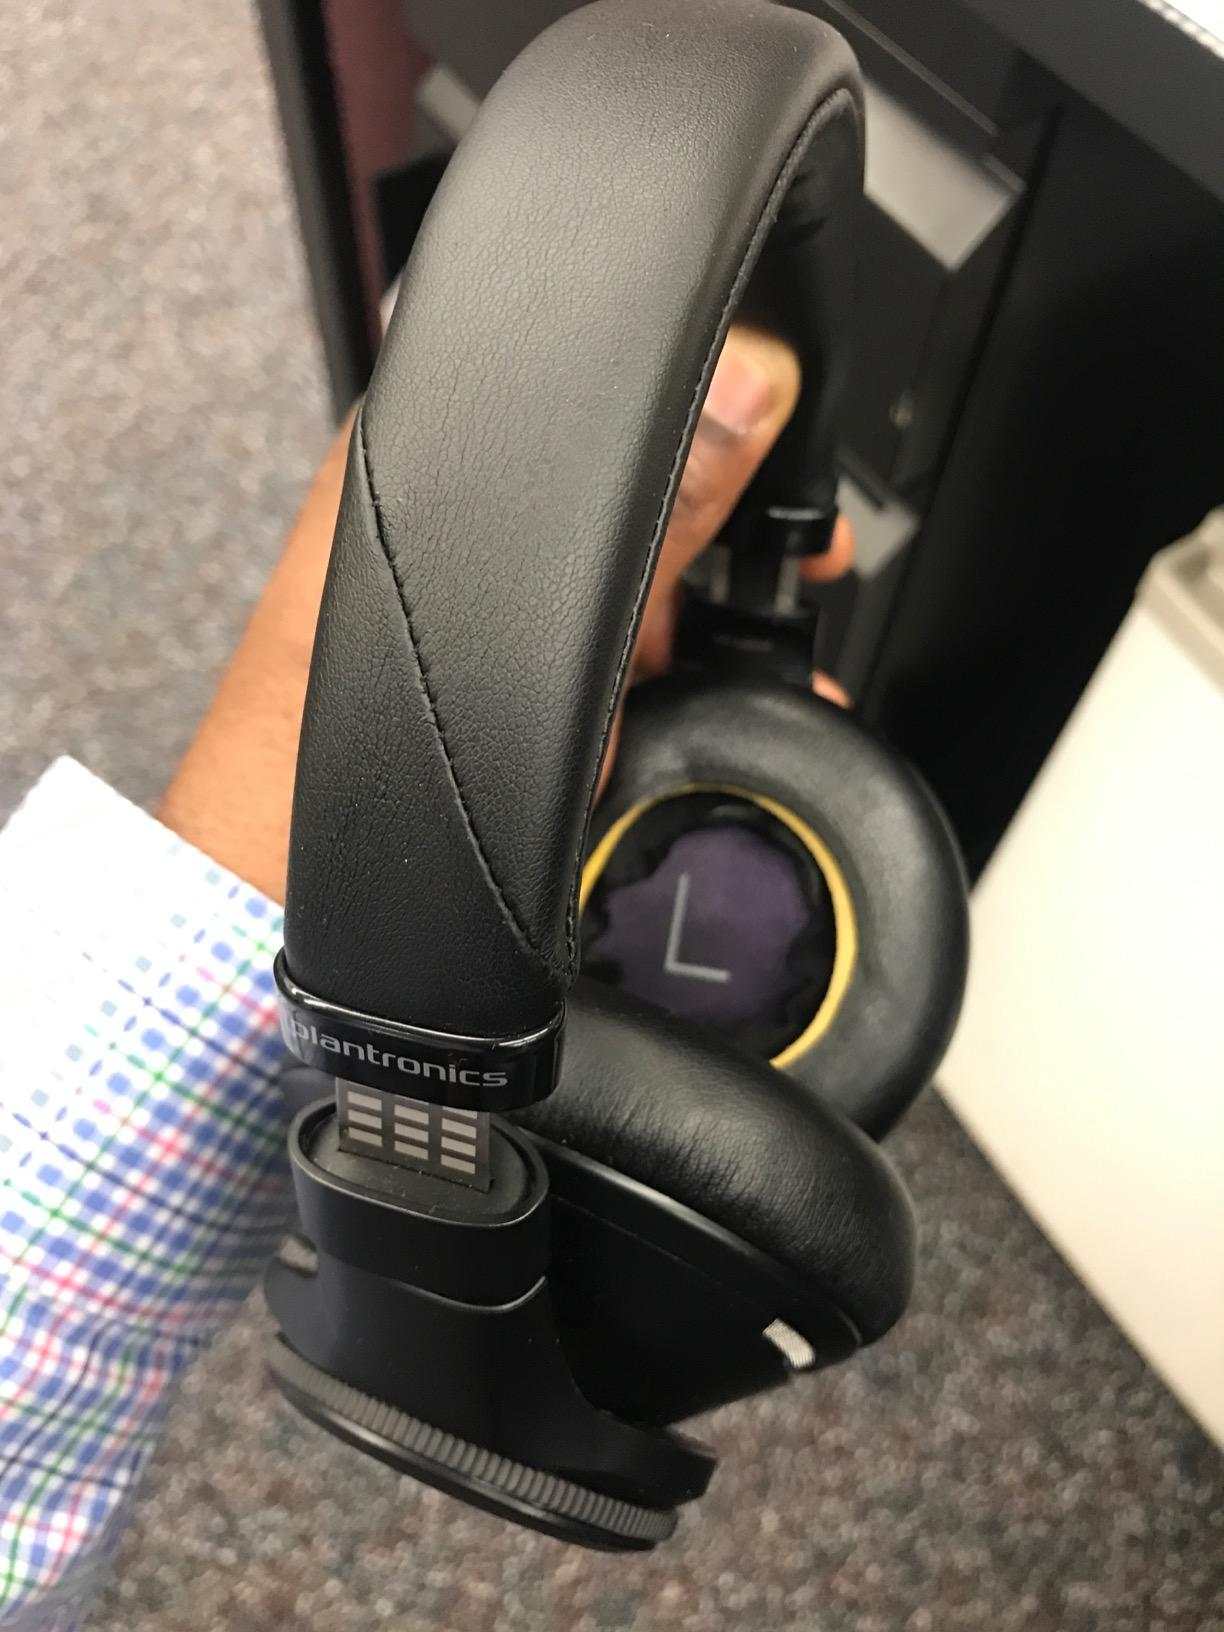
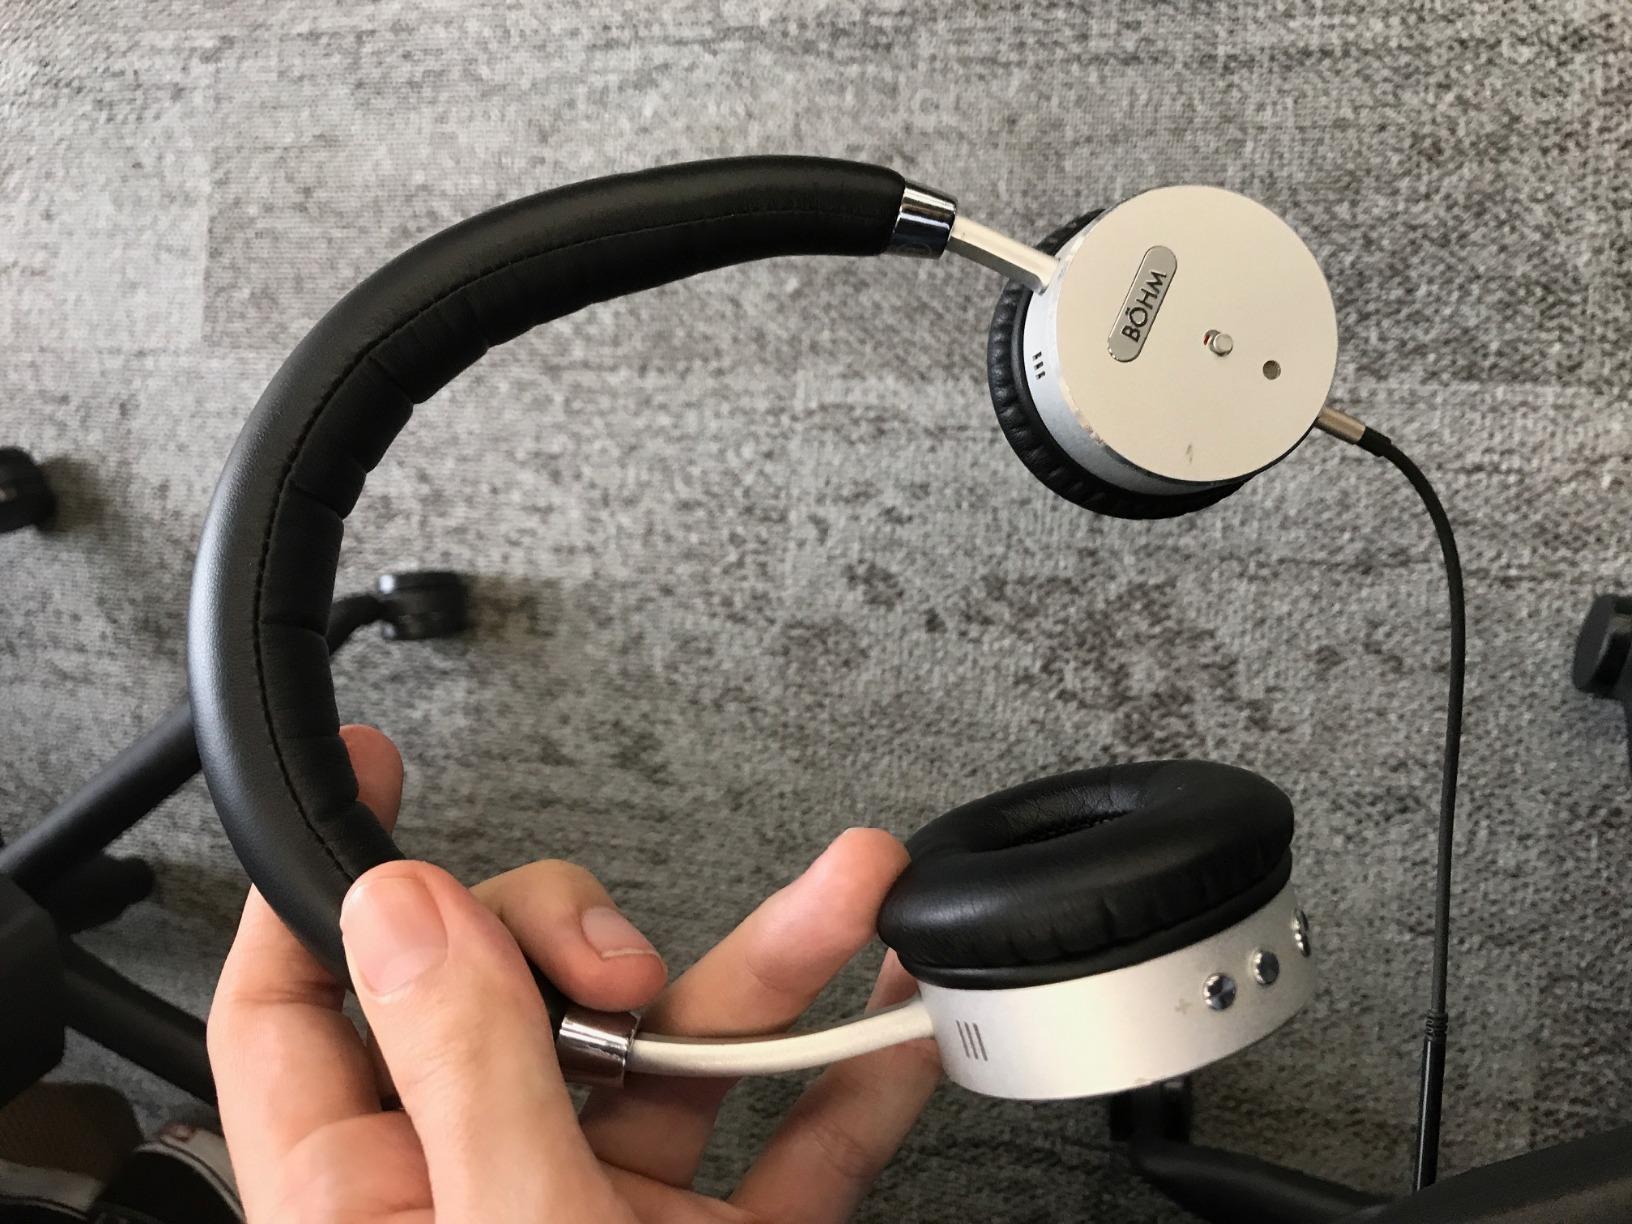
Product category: headphones
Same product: no